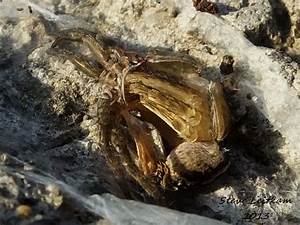
Label: spider